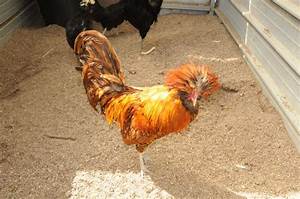
Label: chicken